Kingdoms of the Wall

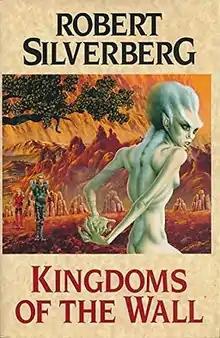
First edition, published by HarperCollins. Cover art by Jim Burns.

Kingdoms of the Wall is a 1992 science fiction novel by American writer Robert Silverberg. It is set on a faraway planet inhabited by an alien race and (as is revealed only at the very end) in an undefined future. Its subject is the perpetual communal quest for knowledge in the face of hardship and wonders, which through the revelation of an unexpected and devastating truth results in the deconstruction and slaying of gods.